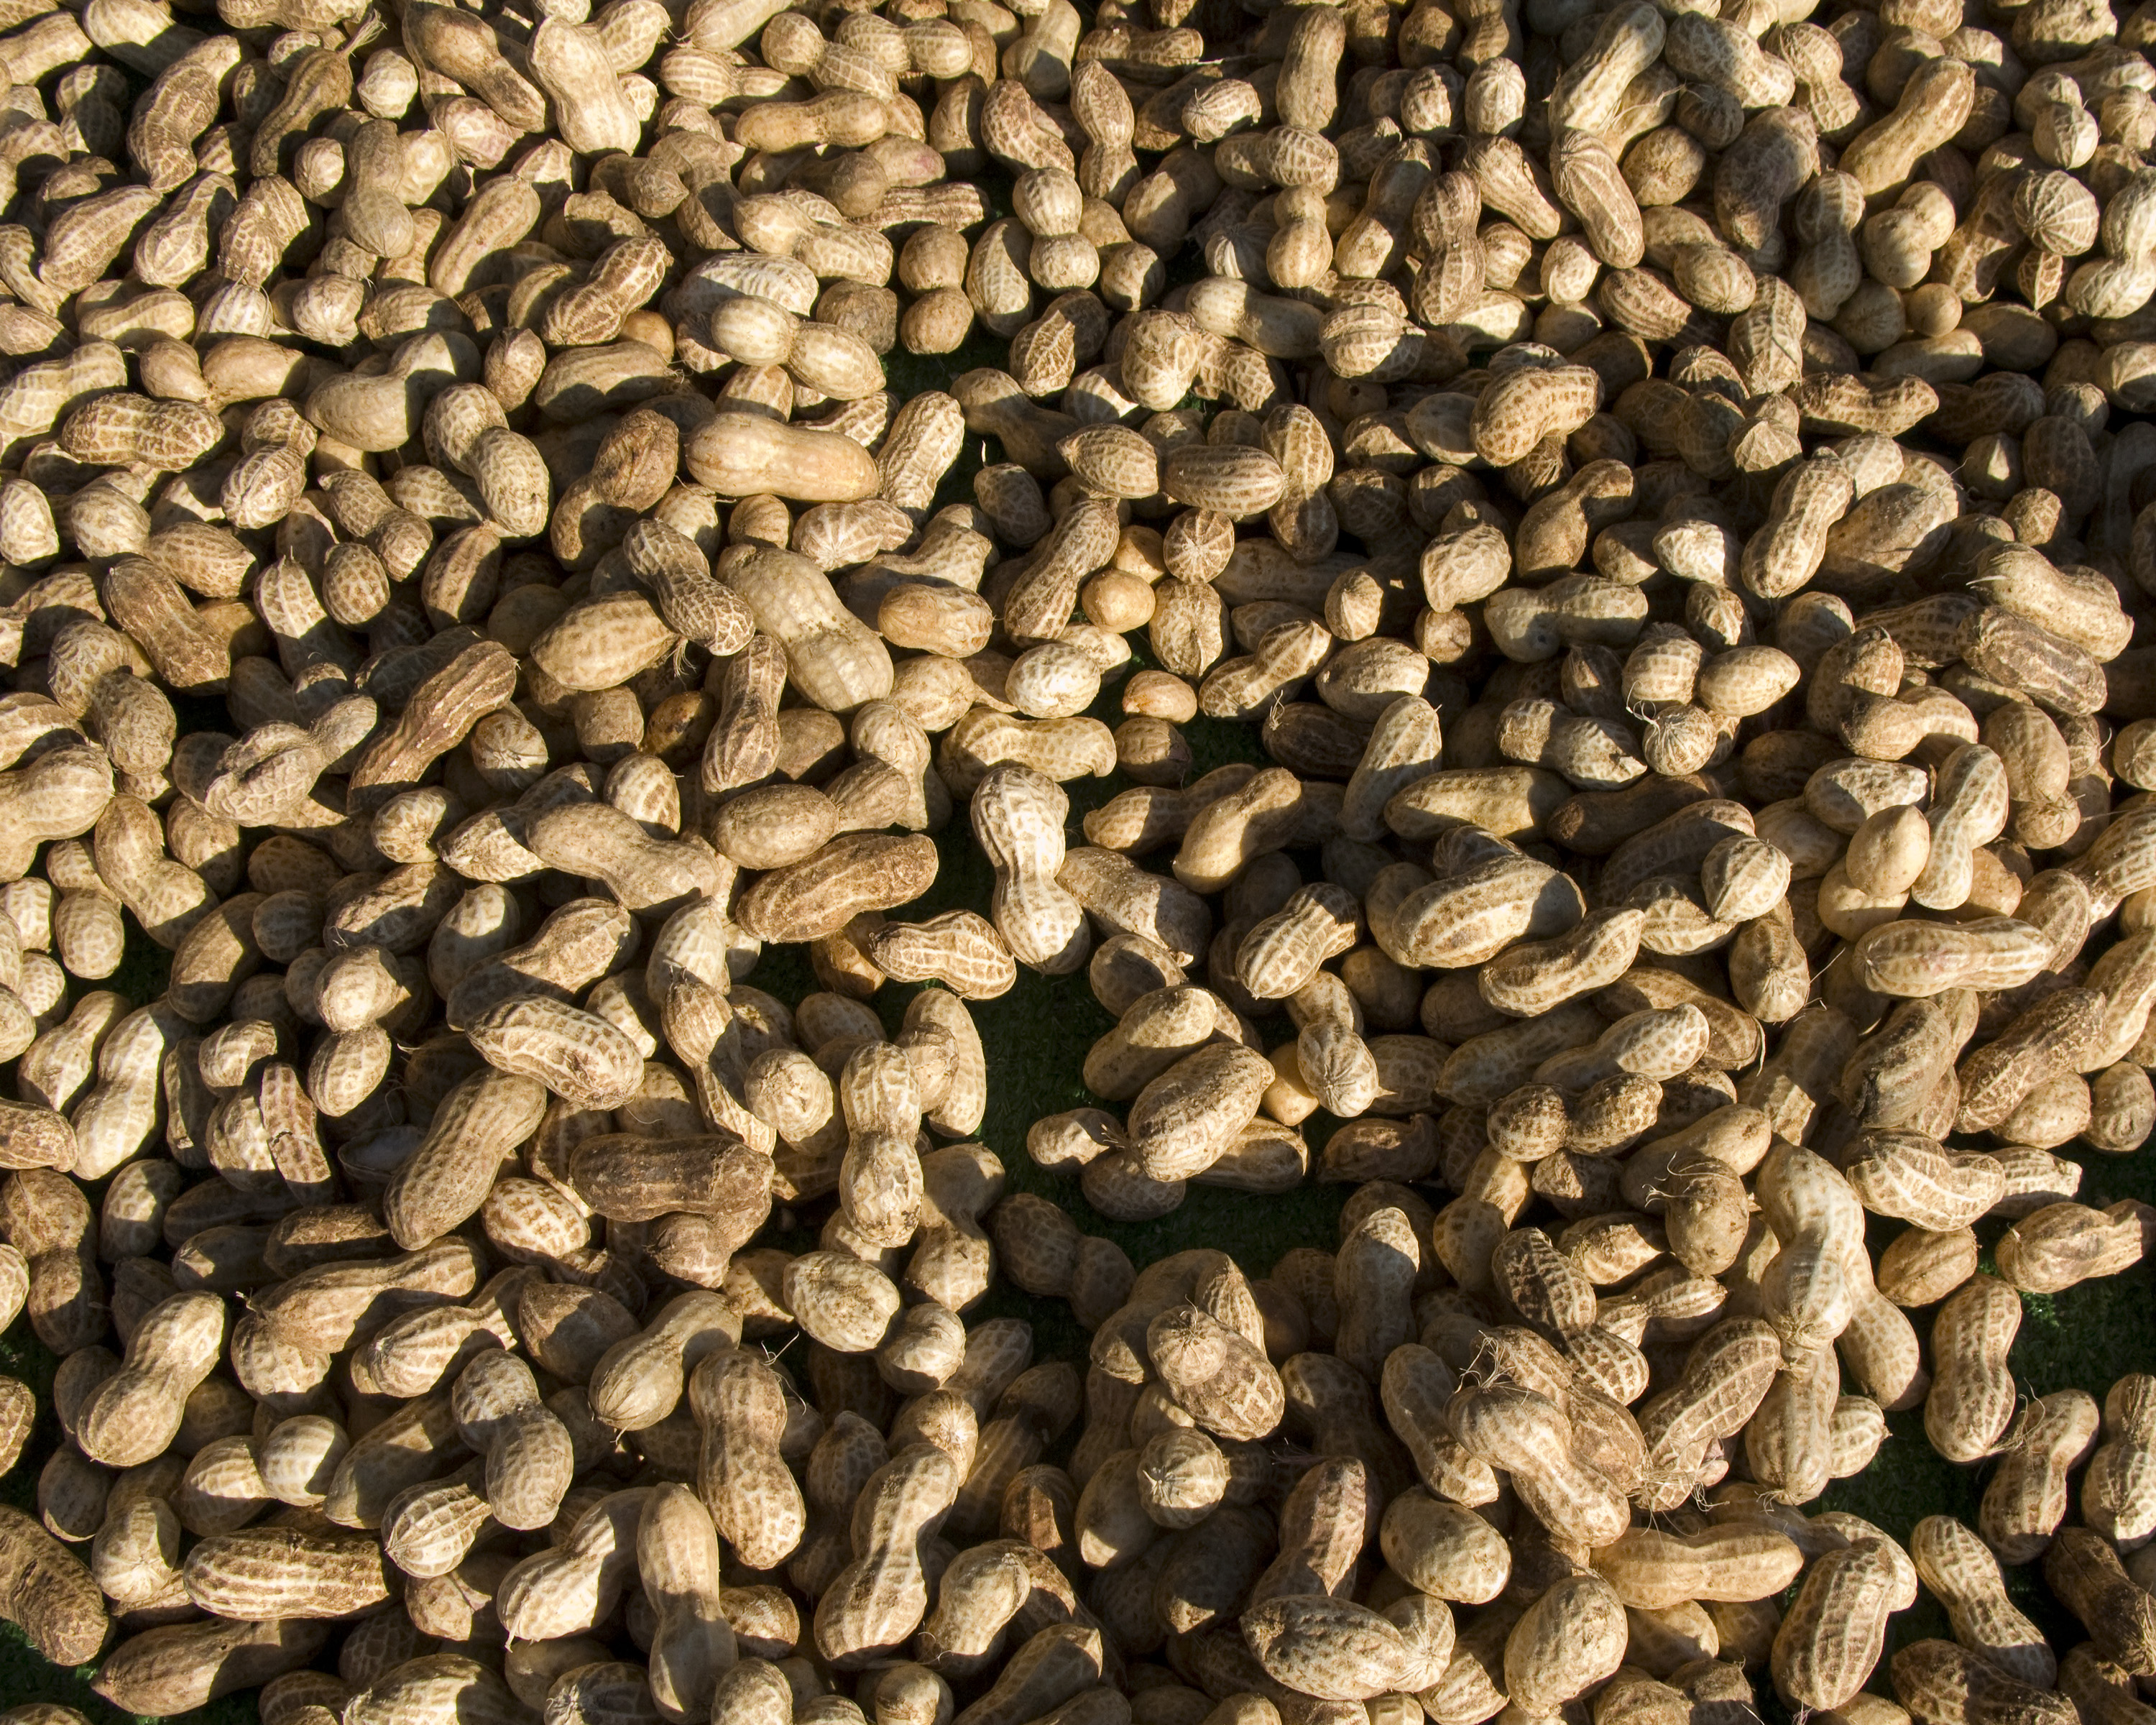
plant, wood, food, harvest, produce, crop, autumn, soil, agriculture, cereal, close up, vegetarian food, farmersmarket, organic, sacramento, californiagrown, countryclubplazamall, locallygrown, flowering plant, sunflower seed, grass family, land plant